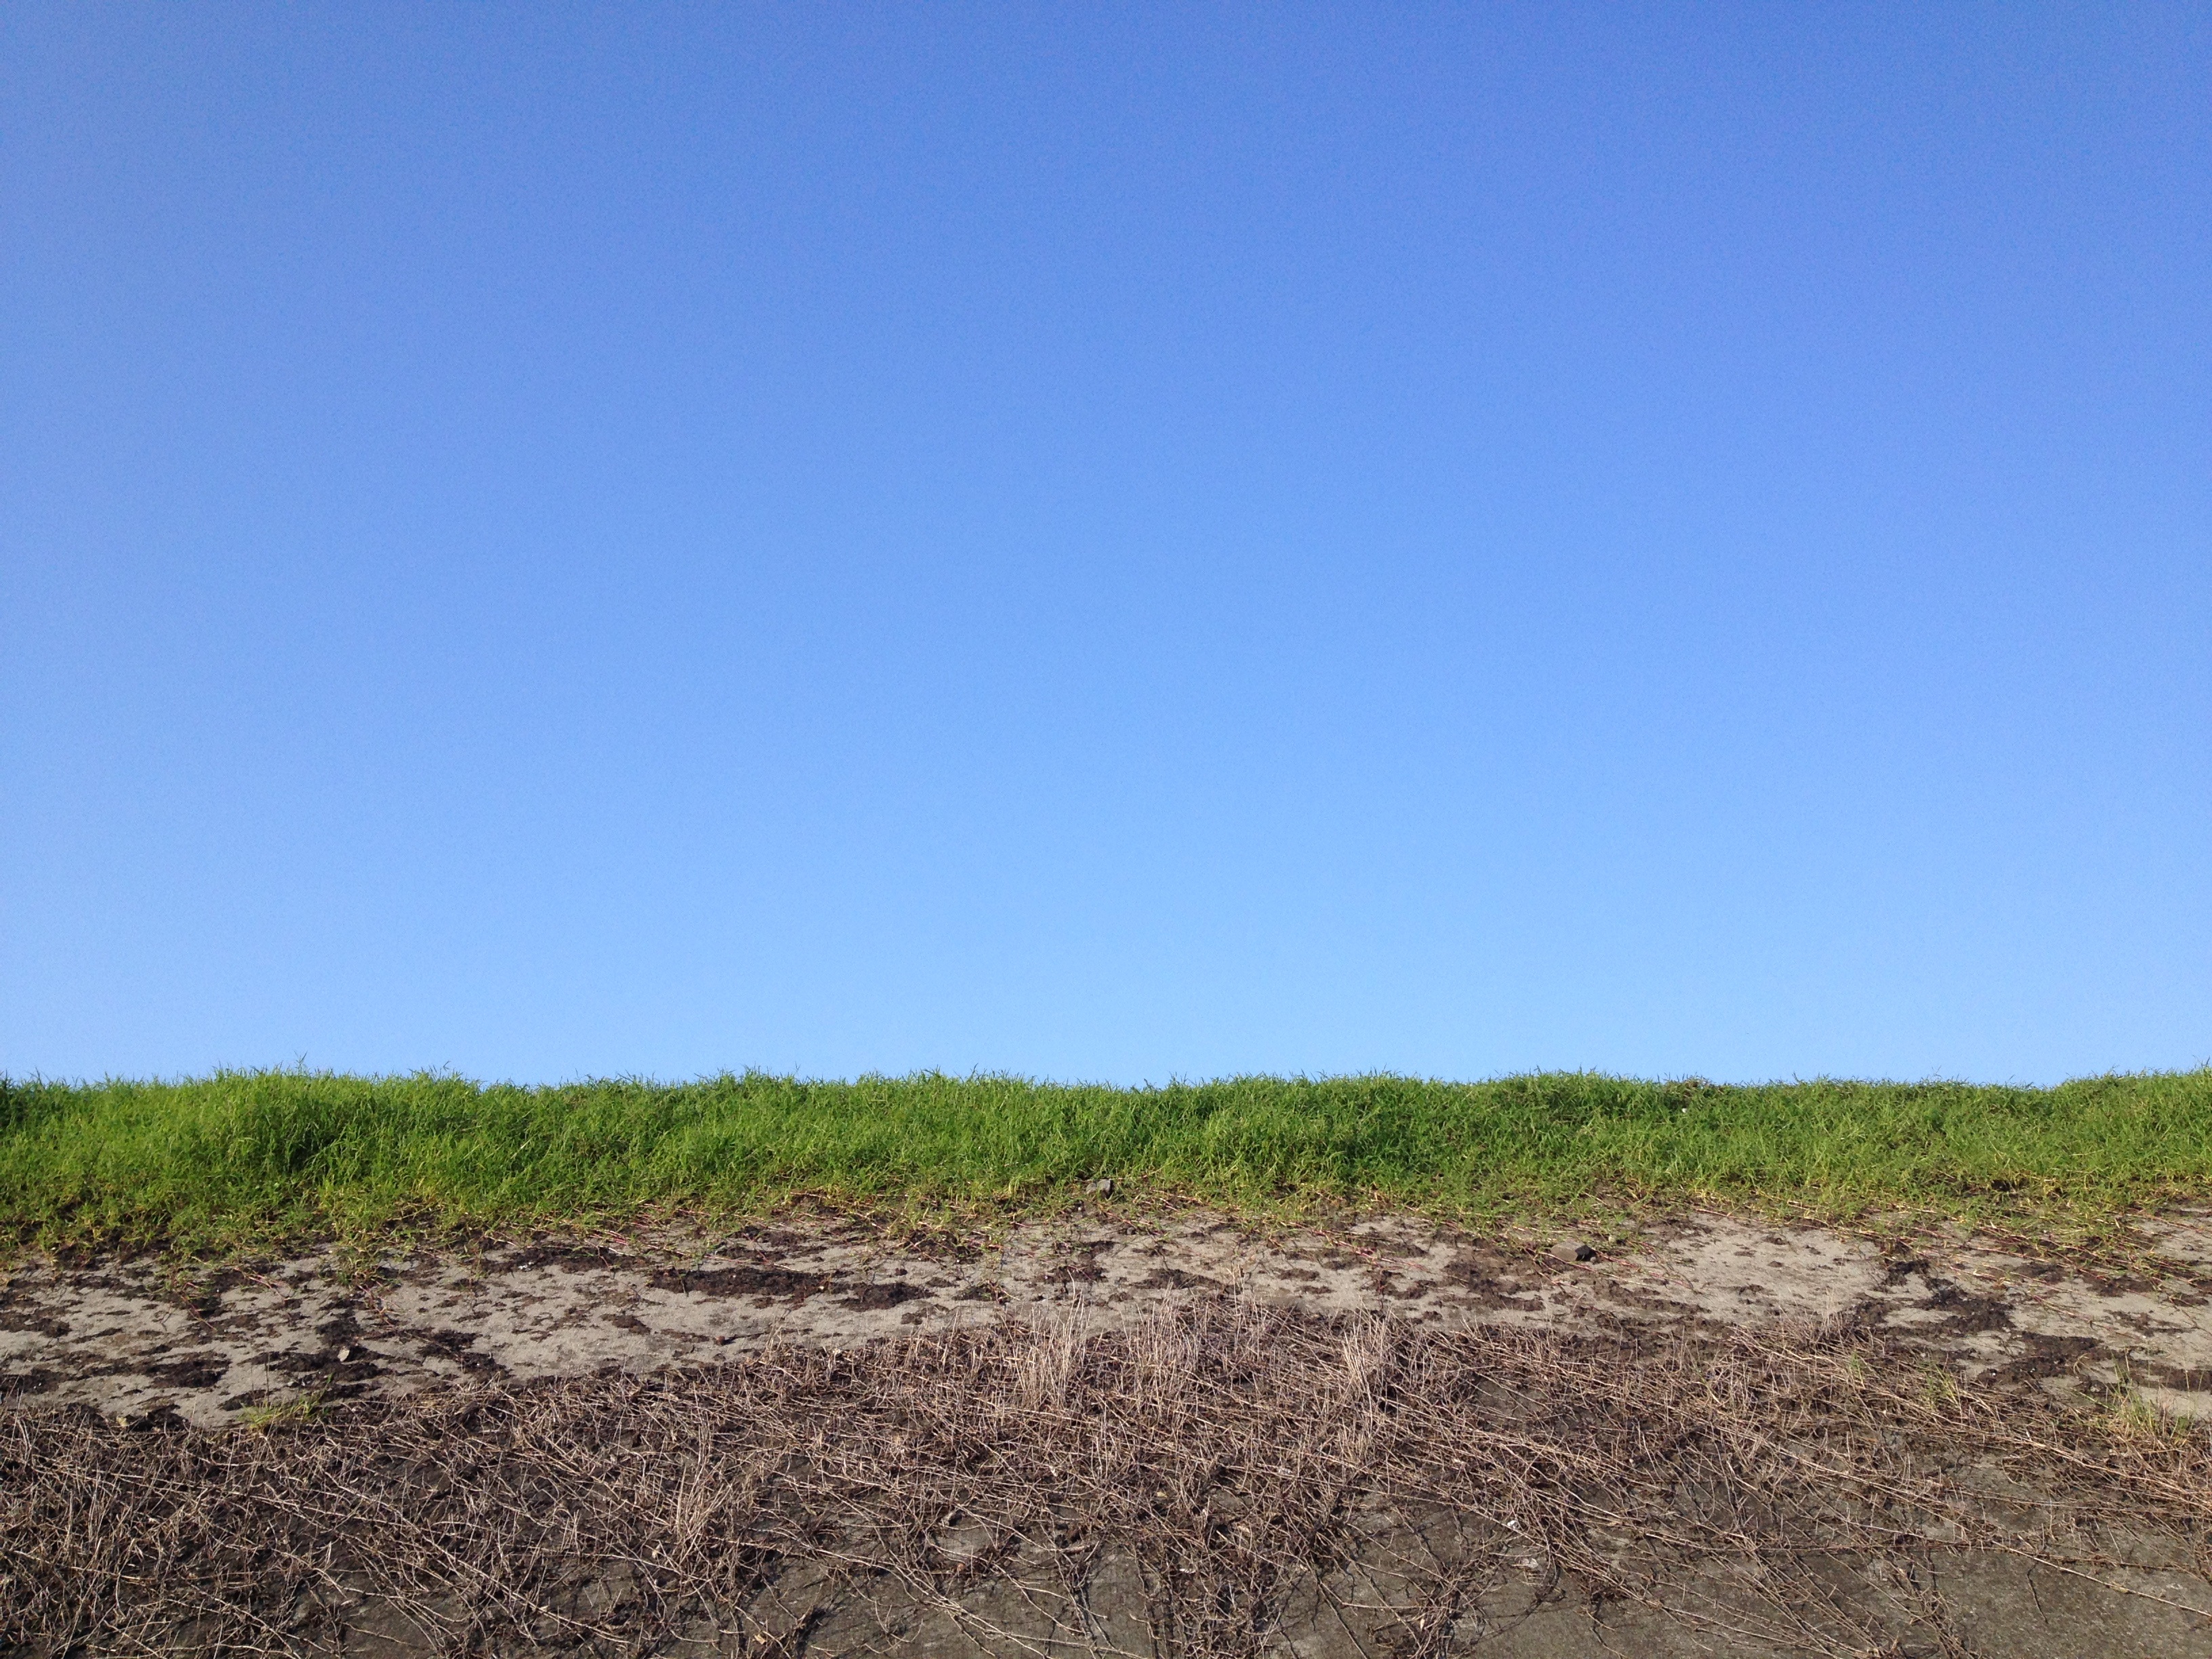
landscape, horizon, field, ground, prairie, hill, dirt road, natural, soil, agriculture, plain, grassland, wetland, plateau, habitat, ecosystem, green grass, steppe, spting, natural environment, grass family, land lot